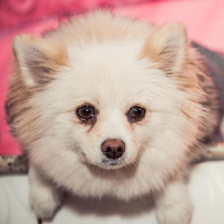
Label: animals